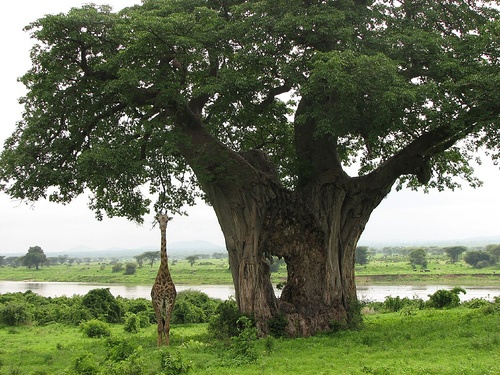
A large giraffe next to a very tall tree by a river.
A giraffe standing next to a huge tree near a river.
A giraffe in the wild standing next to a tree.
A giraffe taking a stand by a large tree.

The giraffe is standing beside of the very mature trees.